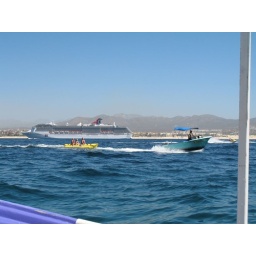
Cruise ship and boat fun in Cabo marina